Abdul Razzaq Anjum

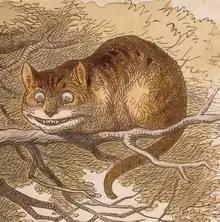
The grin Abdul Razzaq had on his face, referenced by Air Commodore Jamal Hussain

Abdul Razzaq was married and the father of four children, two sons and two daughters. The ARFiC in its January 2019 issue, described Abdul Razzaq as a "very humble, simple, hardworking, brave, ambitious, industrious person and a real son of the soil," who was obedient to his parents and teachers. Additionally, he was an excellent soccer player during his student life at Cadet College and he contemplated joining the Pakistan men's national field hockey team but his instructors didn't allow him and forced him to go to the Air Force.